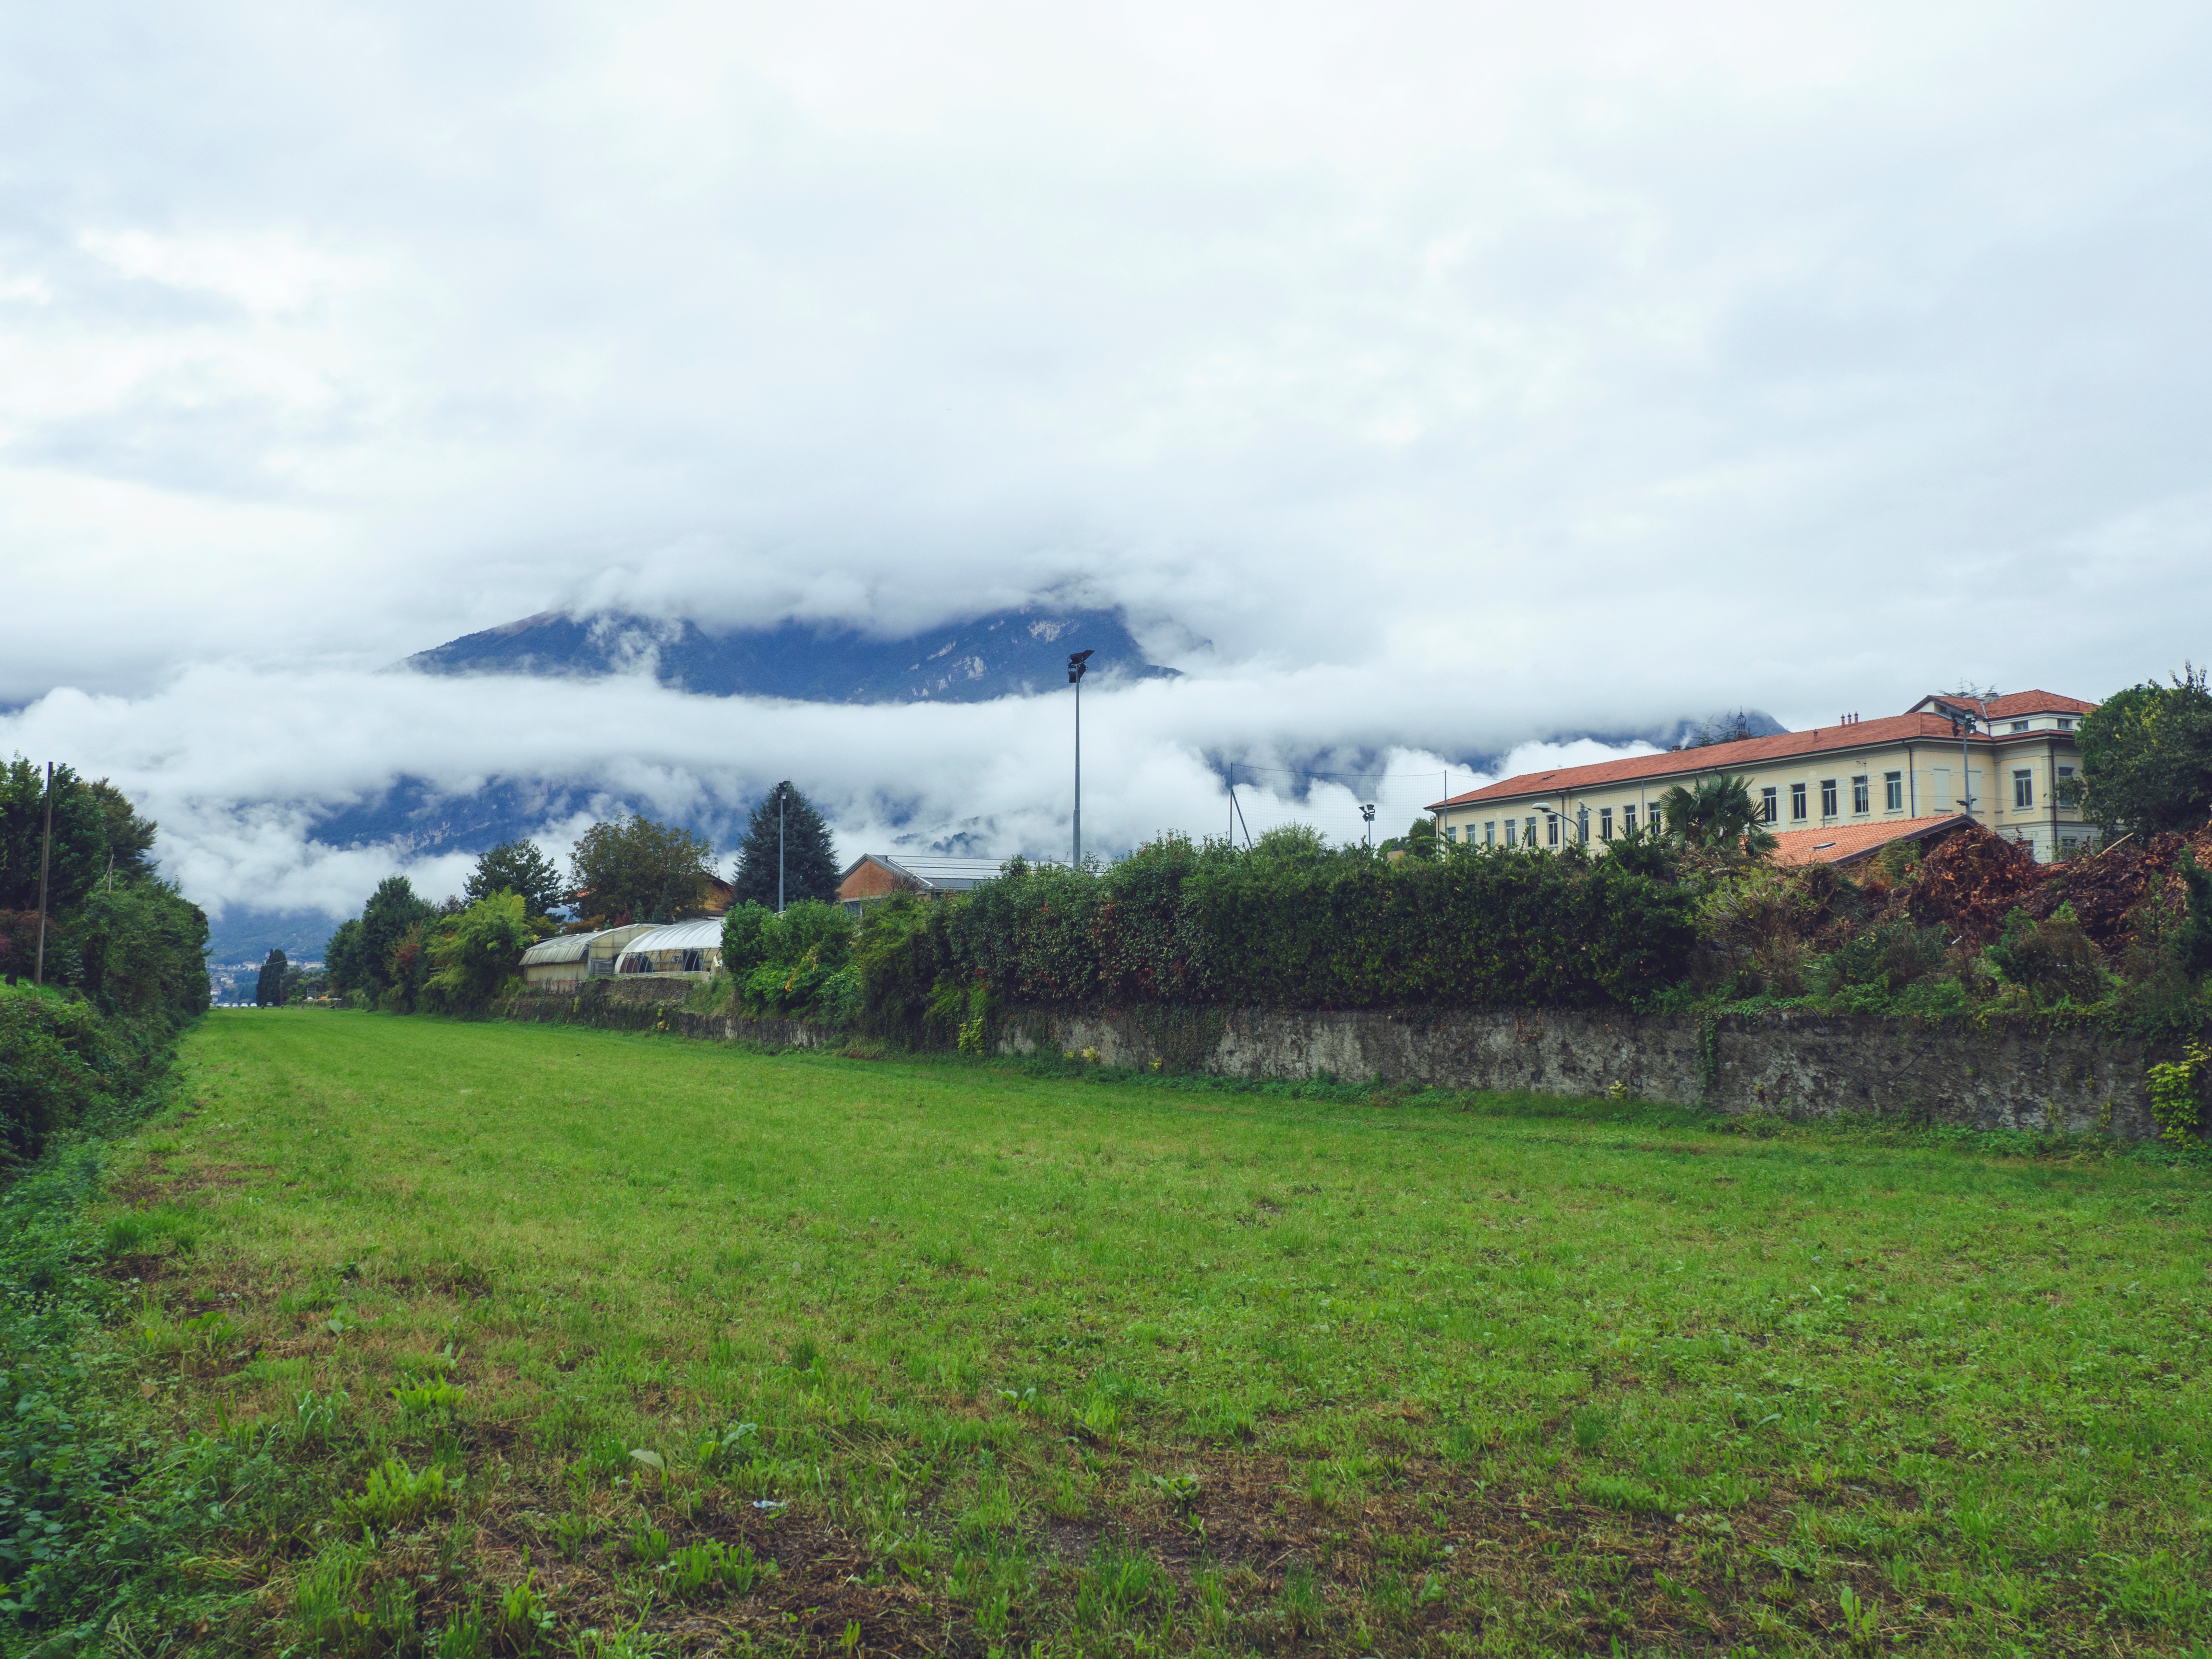
landscape, mountain, field, farm, meadow, hill, mountain range, agriculture, highland, rural area, mountainous landforms